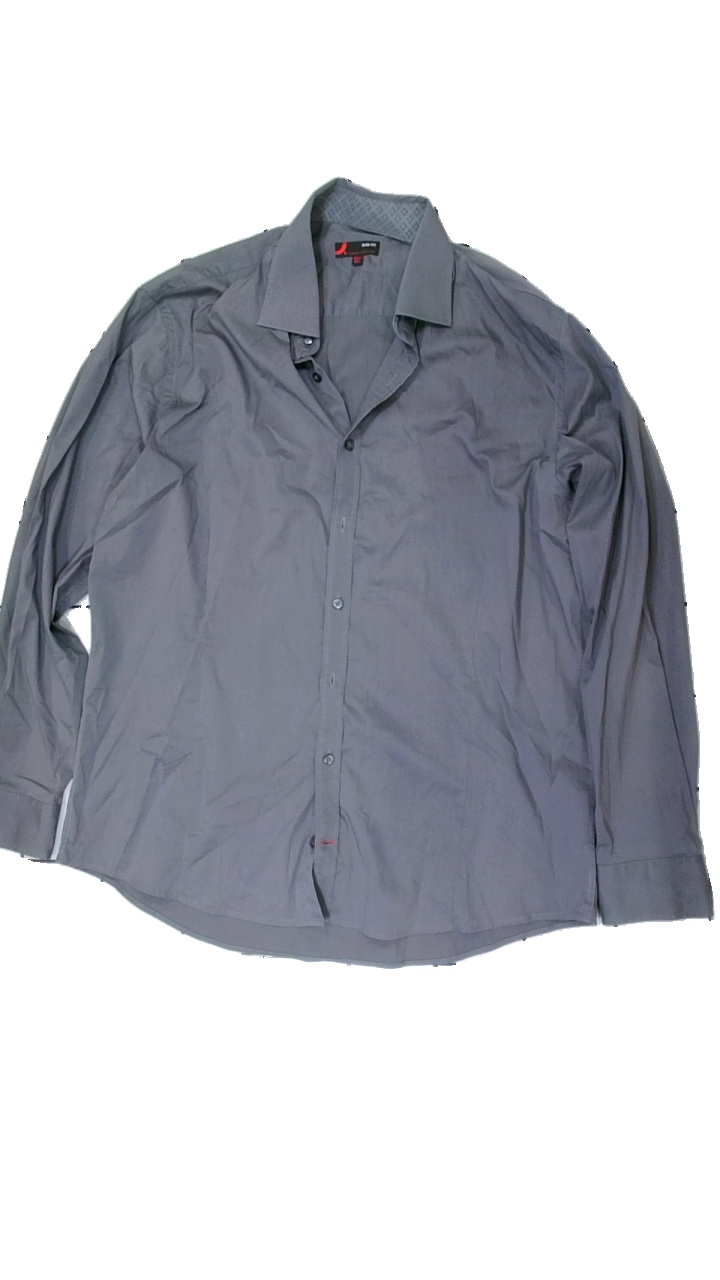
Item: Shirt (Men)
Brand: Dressman
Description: grå skjorta
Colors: Grey
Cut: Regular
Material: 54% cotton 46% nylone
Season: All
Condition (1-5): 5
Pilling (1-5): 5
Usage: Reuse
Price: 50-100